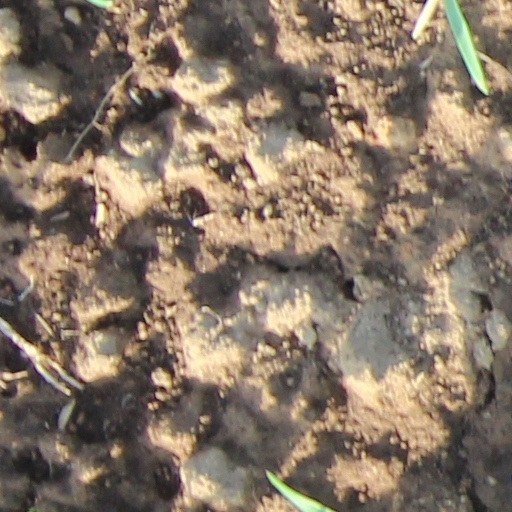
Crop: wheat